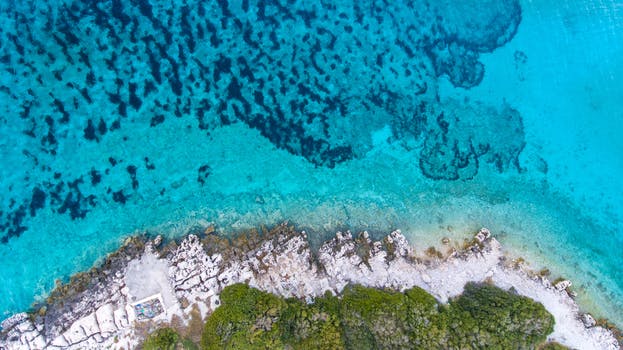
Label: No Watermark